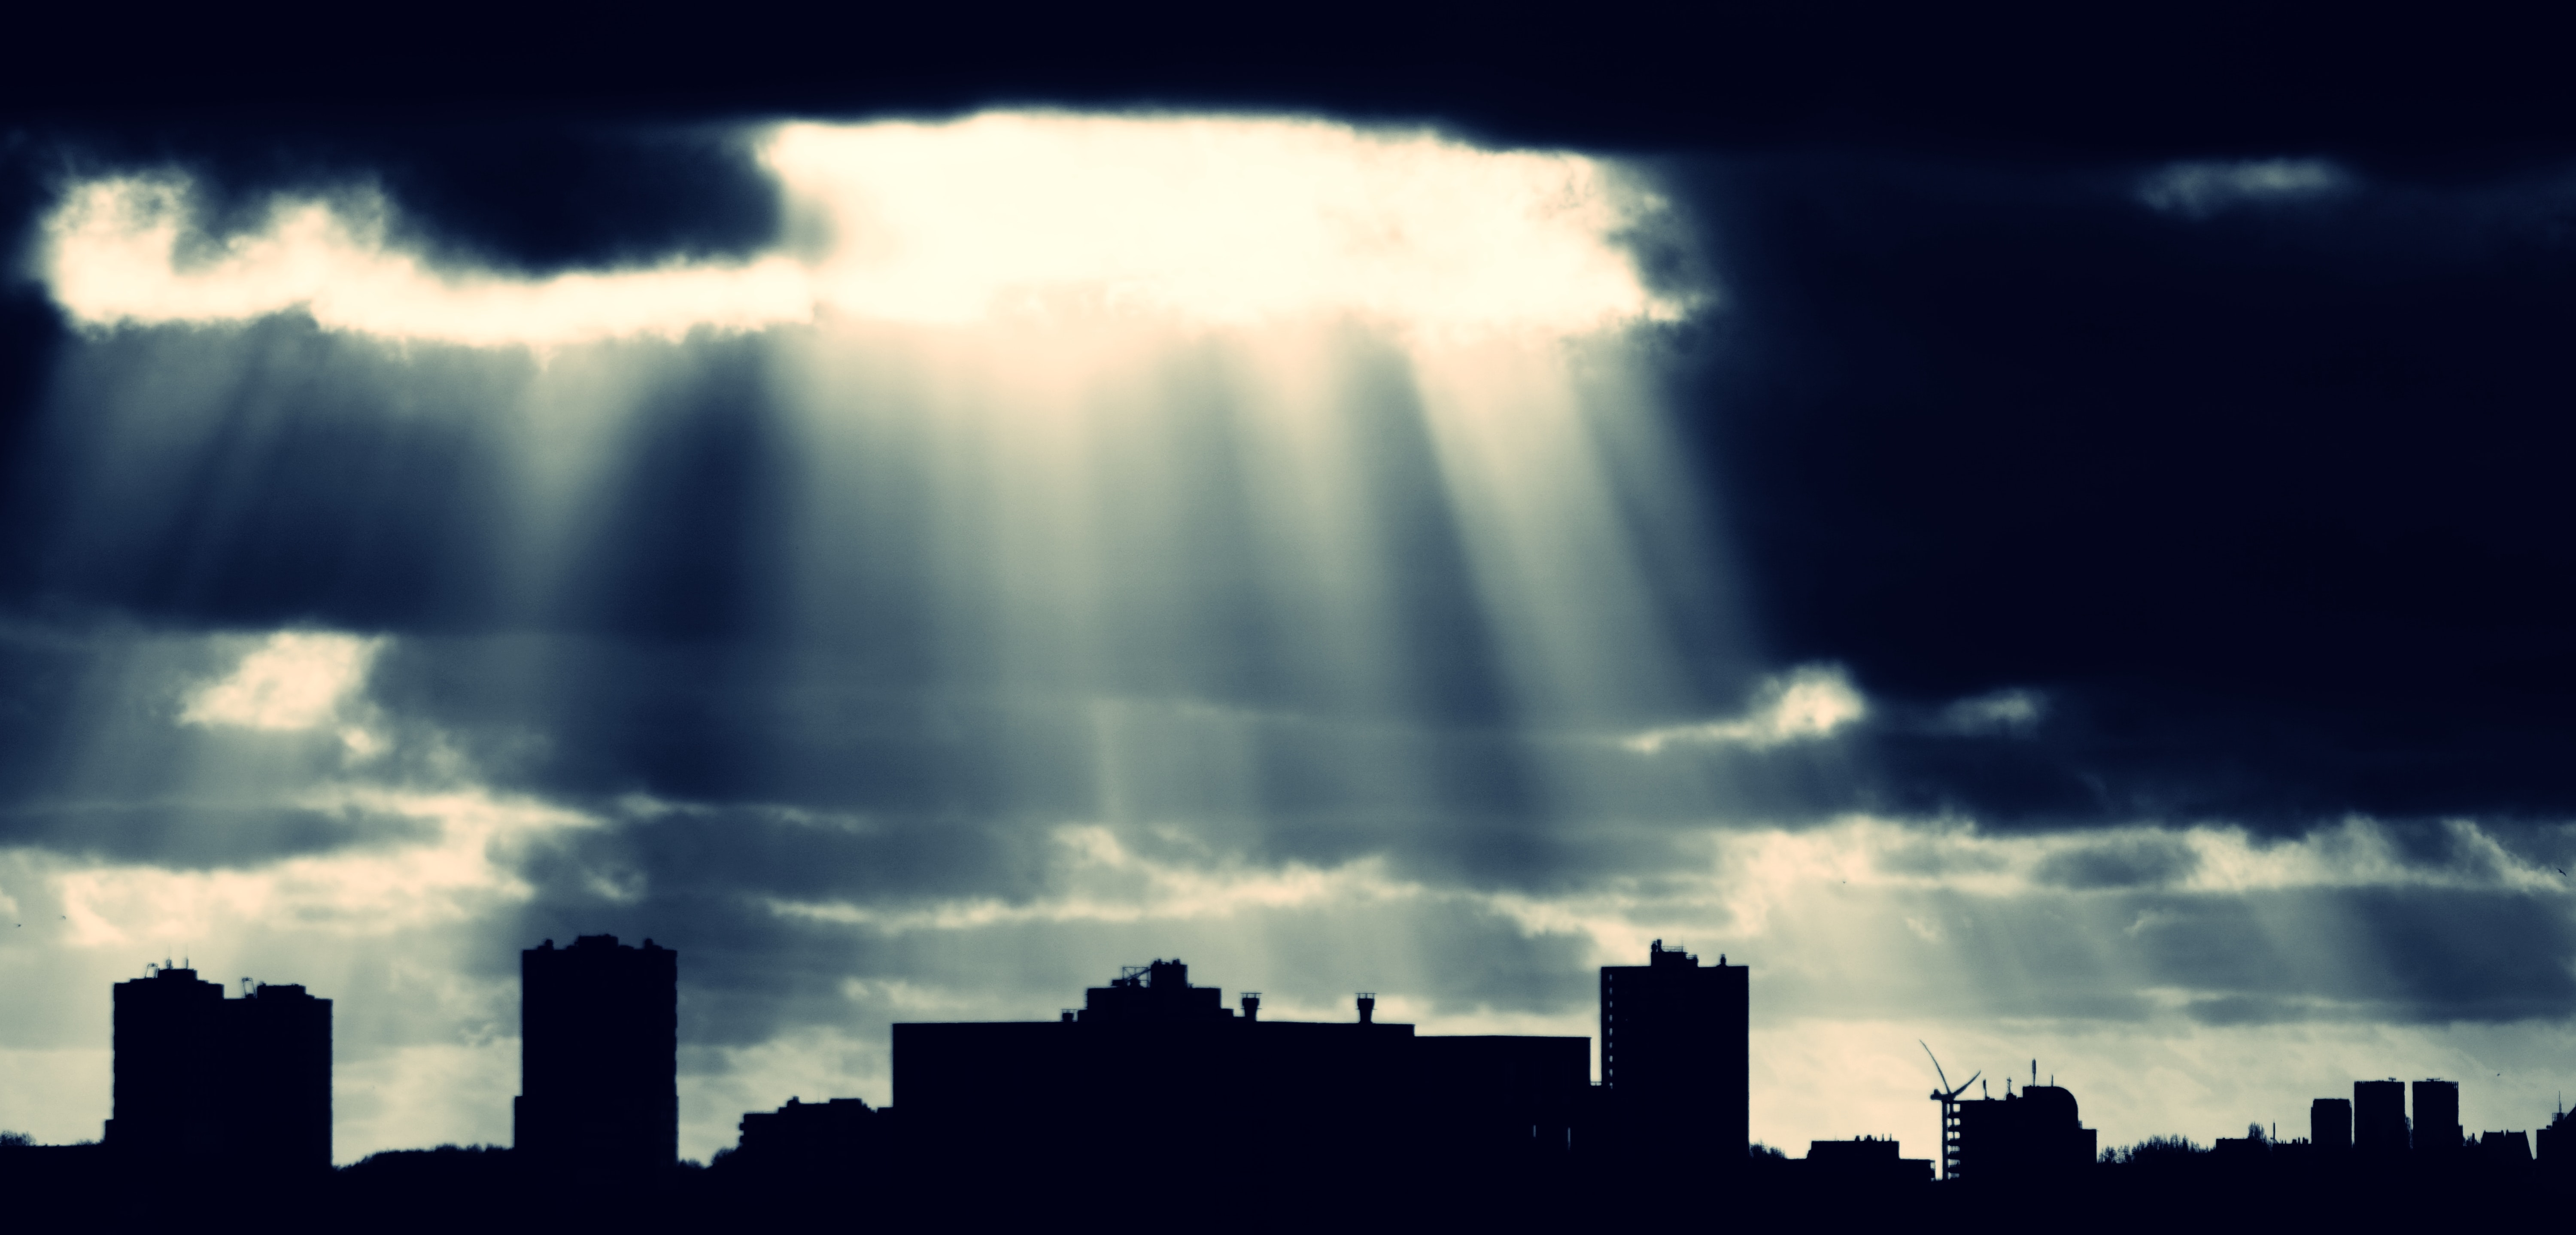
sky, cloud, daytime, atmosphere, blue, light, sunlight, atmospheric phenomenon, horizon, cumulus, urban area, morning, city, backlighting, meteorological phenomenon, skyline, architecture, darkness, evening, photography, sun, calm, silhouette, metropolis, heat, landscape, downtown, space, world, cityscape, dusk, sunset